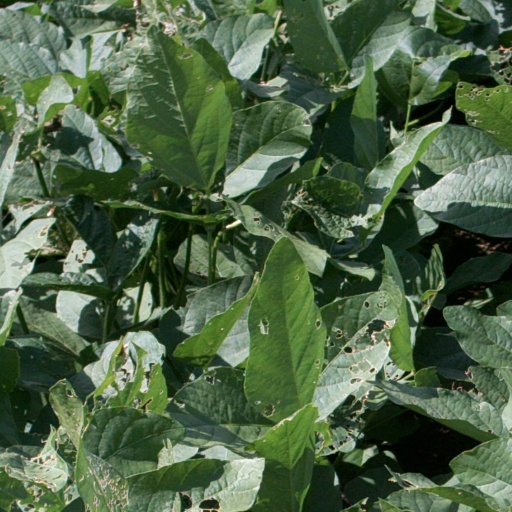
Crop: soybean